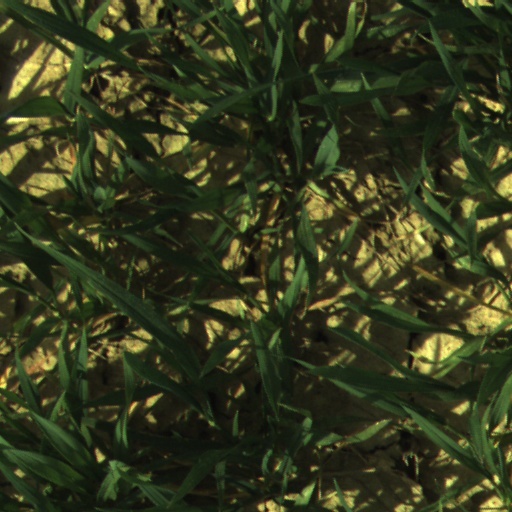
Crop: wheat